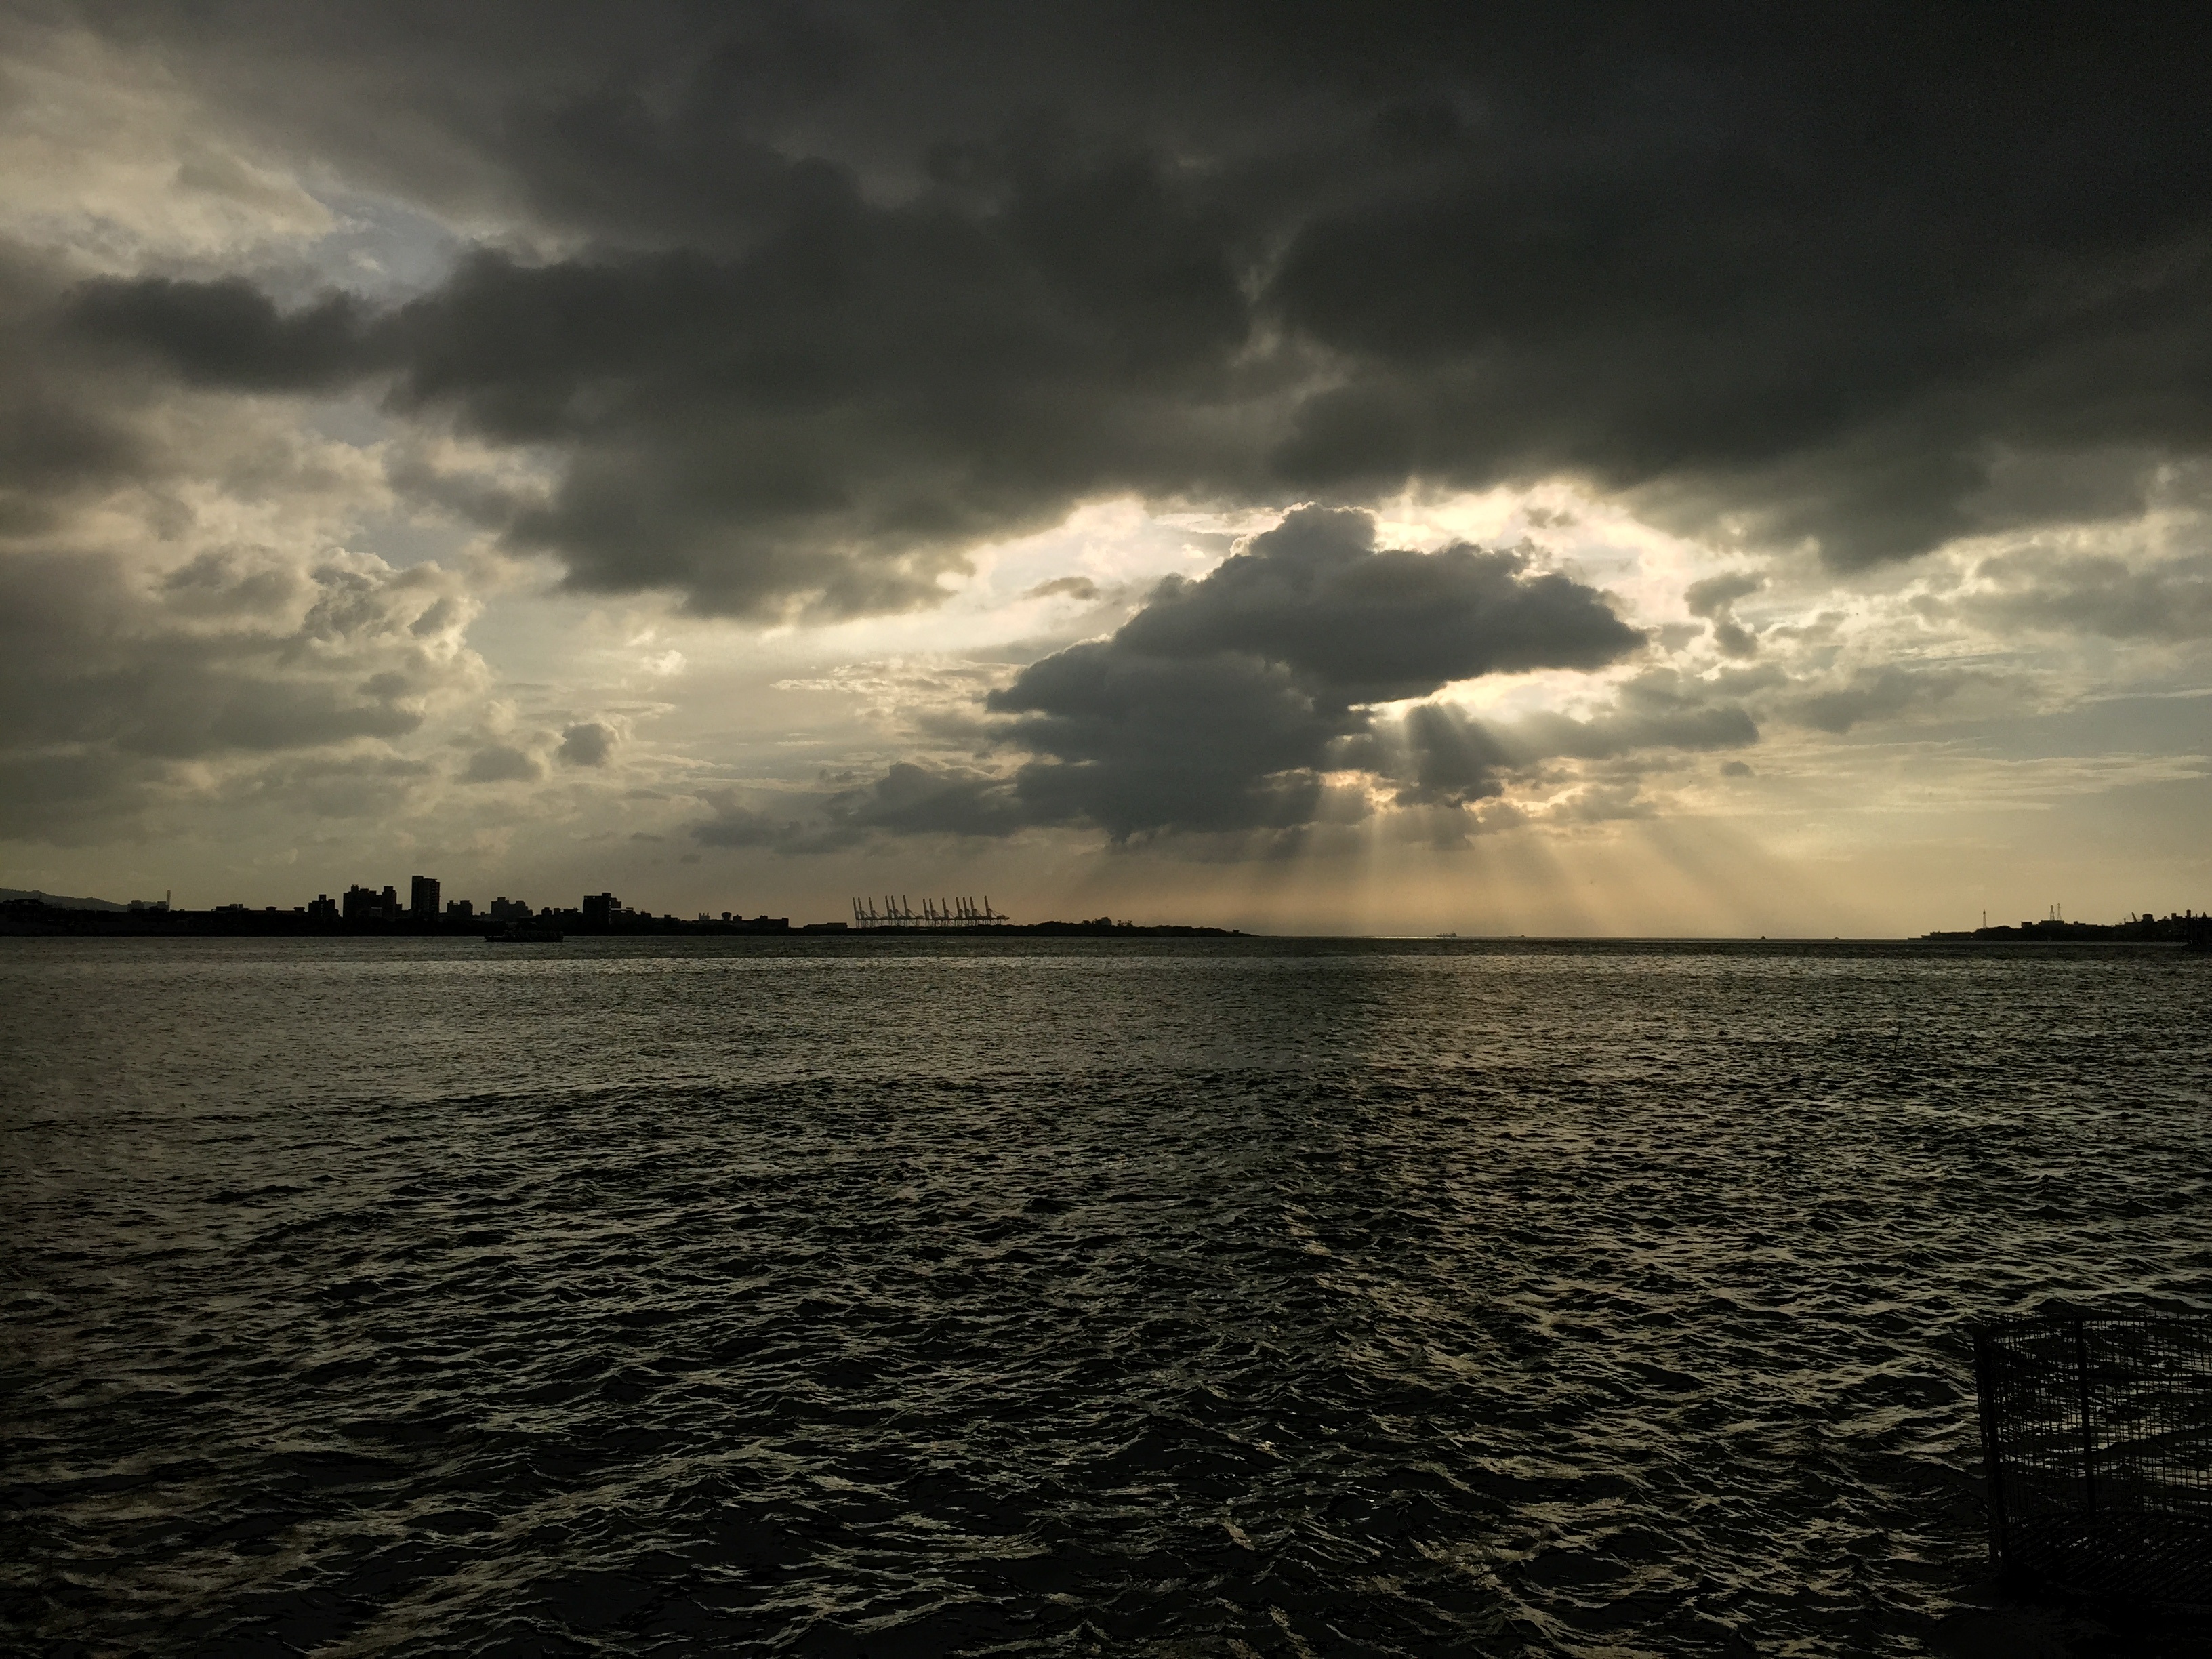
sea, coast, water, ocean, horizon, cloud, sky, sun, sunrise, sunset, sunlight, morning, shore, wave, lake, dawn, dusk, evening, reflection, weather, darkness, body of water, grey, rays of sun, loch, meteorological phenomenon